Counter Drain railway station

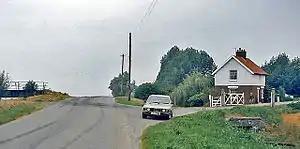
Site of former station

Counter Drain railway station was a remote station in Lincolnshire serving the village of Tongue End. It was on the route of the Spalding and Bourn Railway (opened 1866), later part of the Midland and Great Northern Joint Railway which ran across East Anglia to the Norfolk Coast. The station opened with the line on 1 August 1866, closed temporarily between 9 October 1880 and 1 February 1881, and closed permanently on 2 March 1959, although the line remained open for goods until 1964. The three intermediate stations between and had unusual names, because there were few nearby settlements; "Counter Drain" was the name of a drainage ditch close to the station.